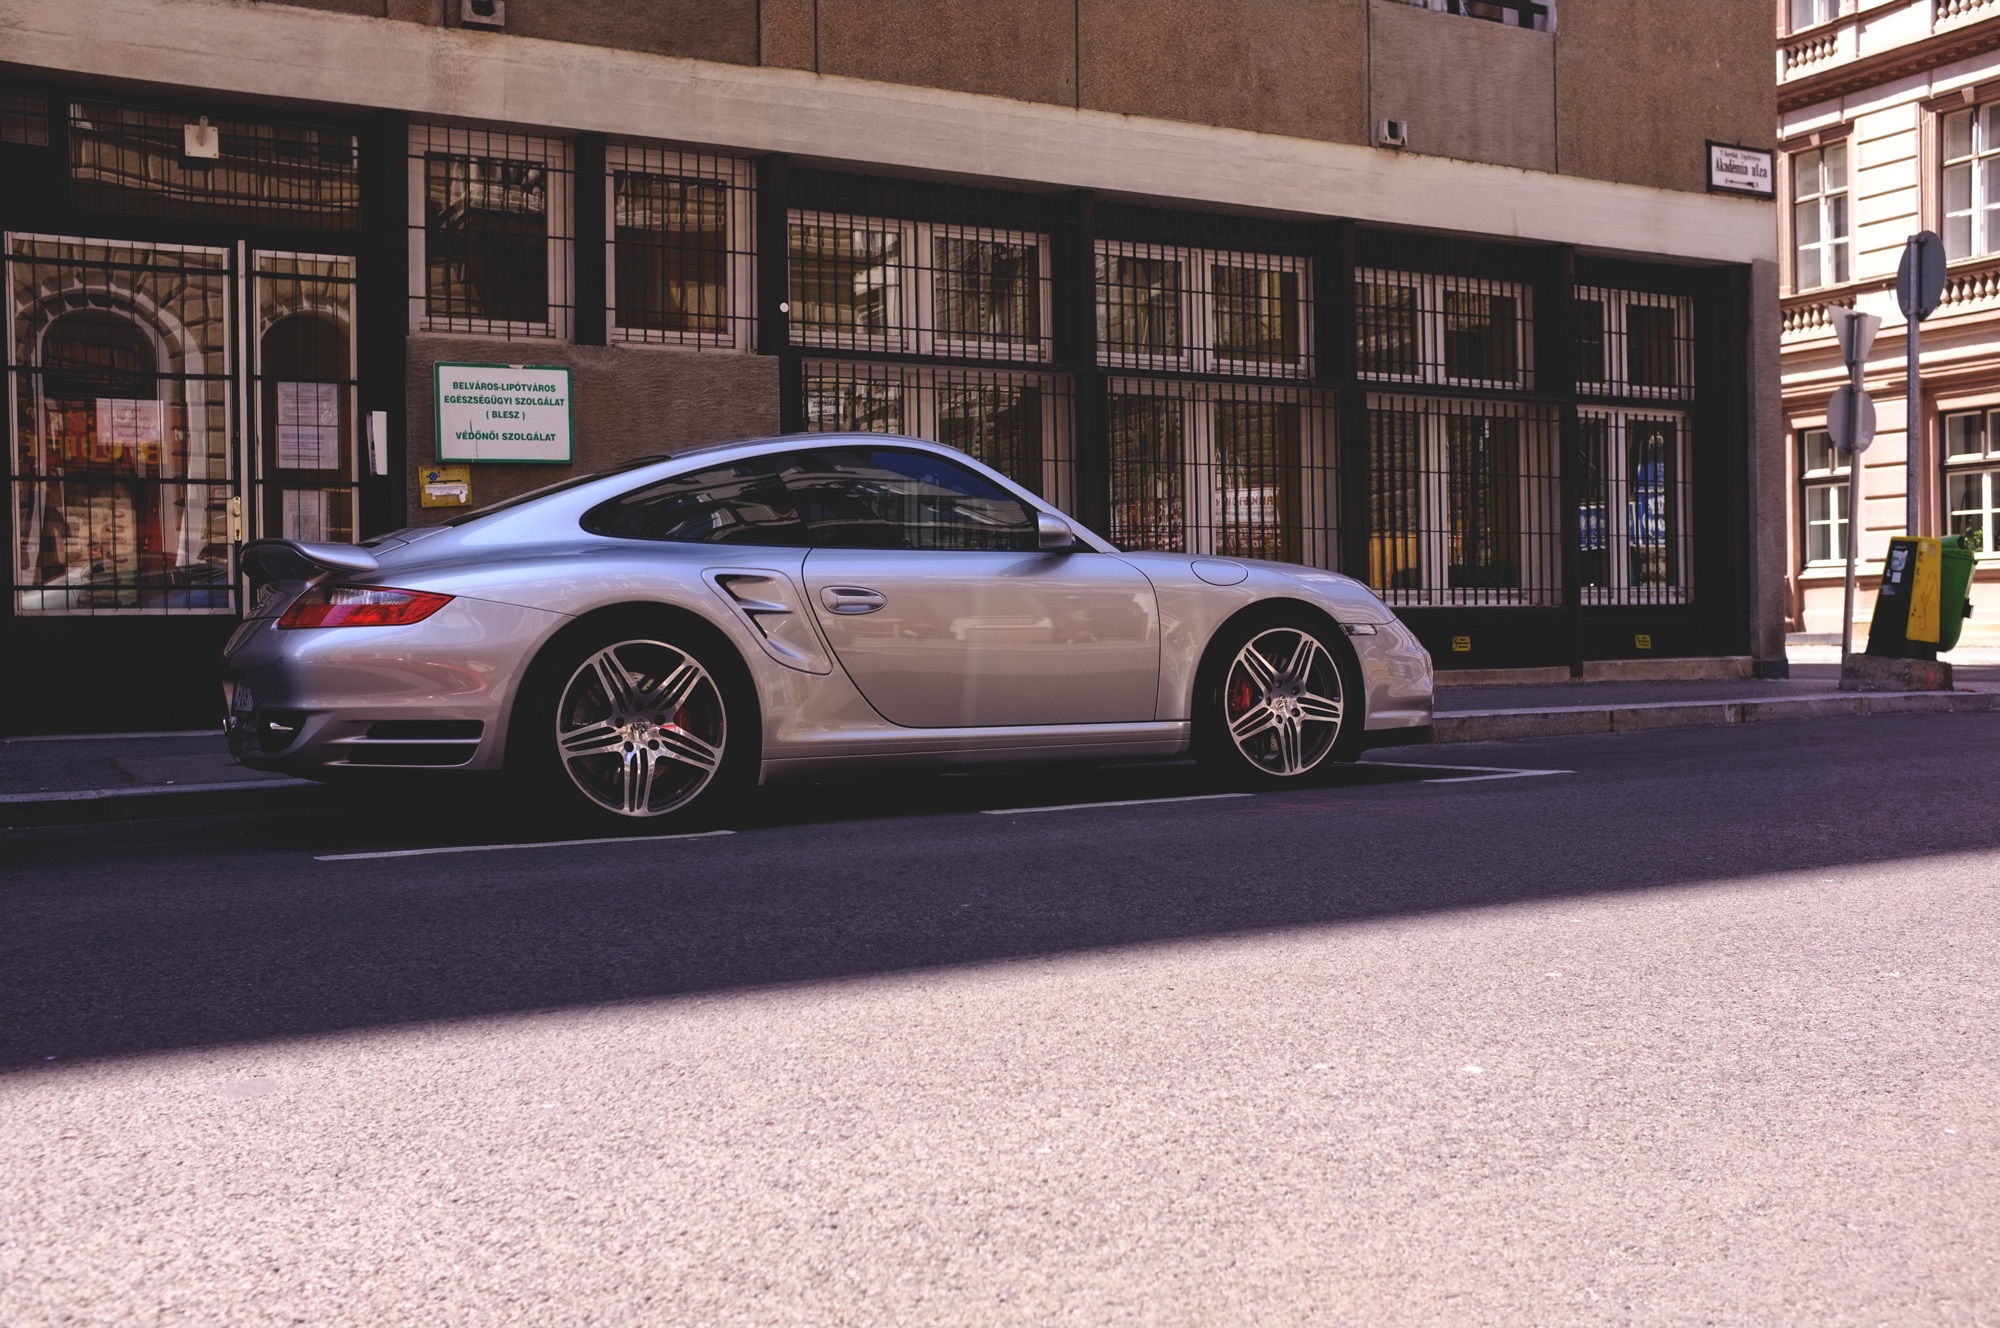
street, car, wheel, vehicle, sports car, bumper, supercar, rim, budapest, convertible, porsche, land vehicle, porsche 911, automobile make, automotive exterior, automotive design, luxury vehicle, performance car, porsche 911 gt3, porsche 911 gt2